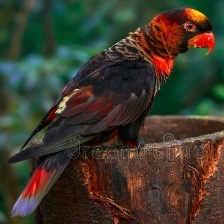
Species: DUSKY LORY
Scientific name: PSEUDEOS FUSCATA
ImageNet parent category: lorikeet